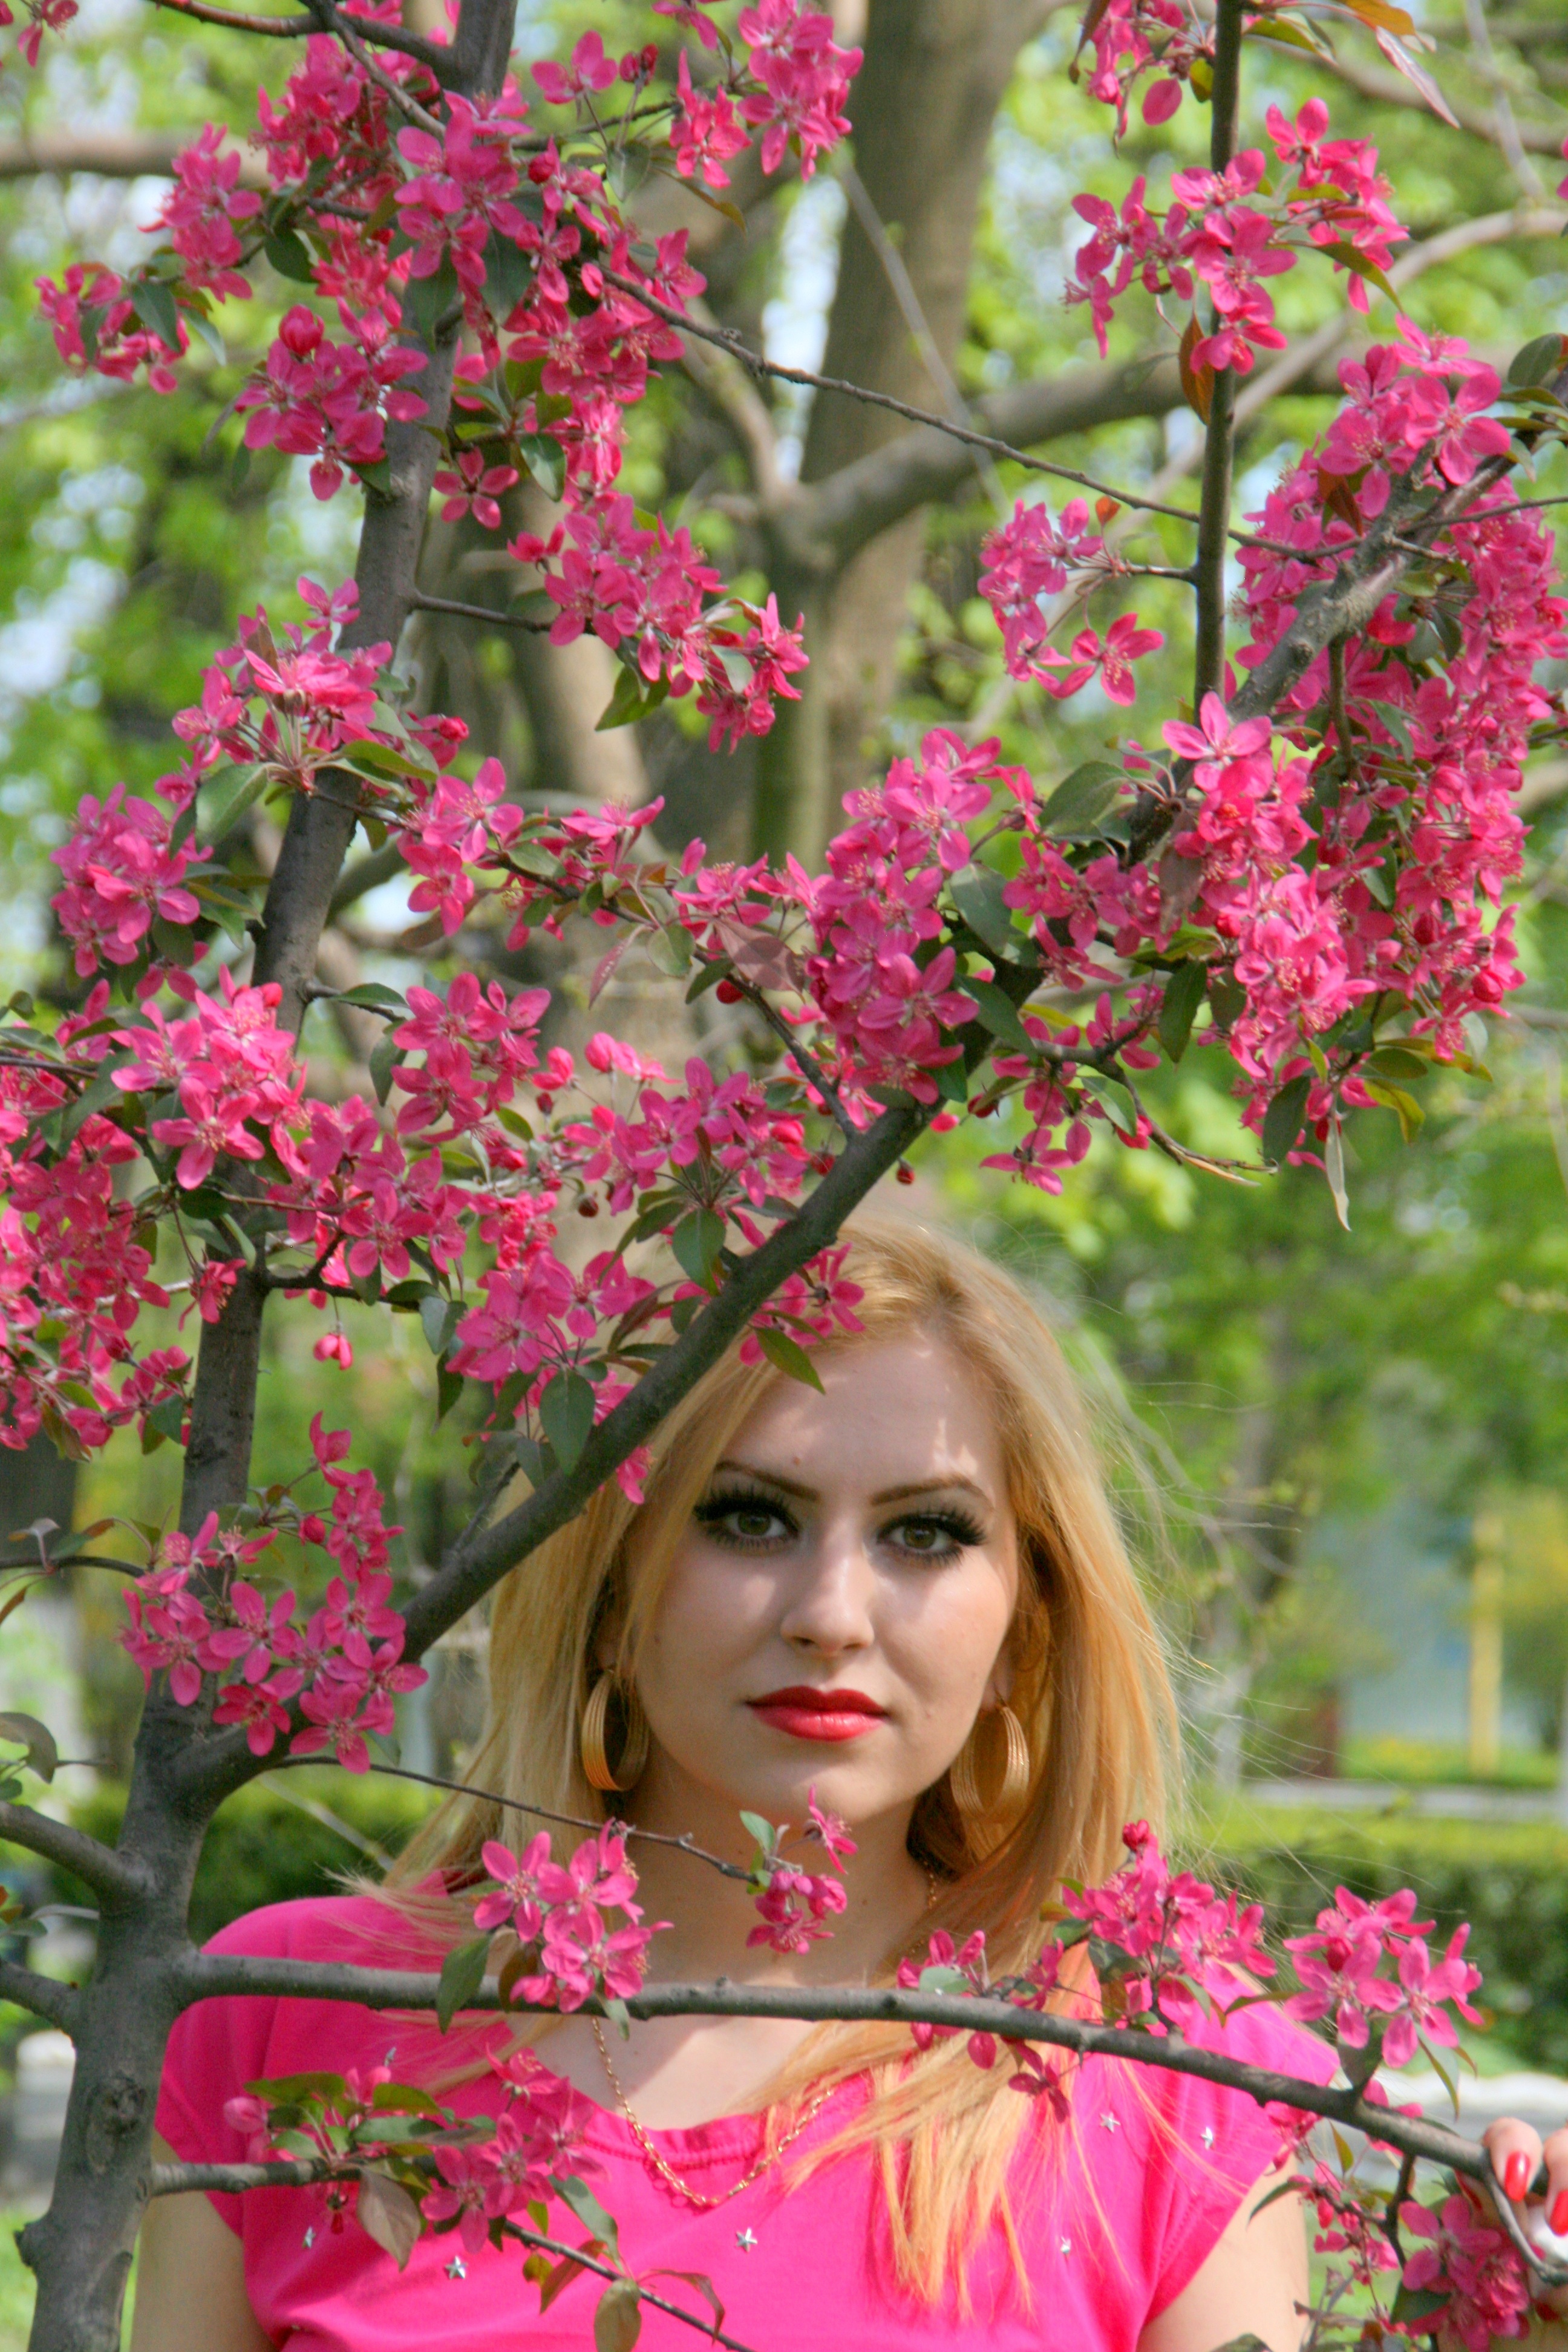
tree, blossom, plant, girl, flower, portrait, spring, autumn, botany, garden, pink, blonde, flora, season, smile, flowers, shrub, beauty, floristry, seduction, flowering plant, flower bouquet, land plant